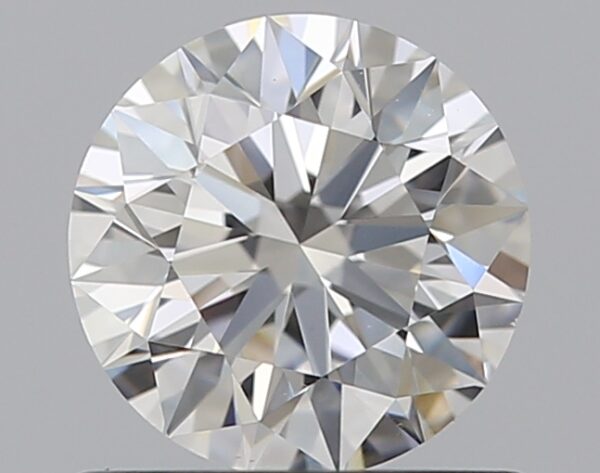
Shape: round
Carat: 0.7
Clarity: VS1
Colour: F
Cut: EX
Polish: EX
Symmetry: EX
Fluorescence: N
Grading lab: GIA
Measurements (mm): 5.66 x 5.69 x 3.55